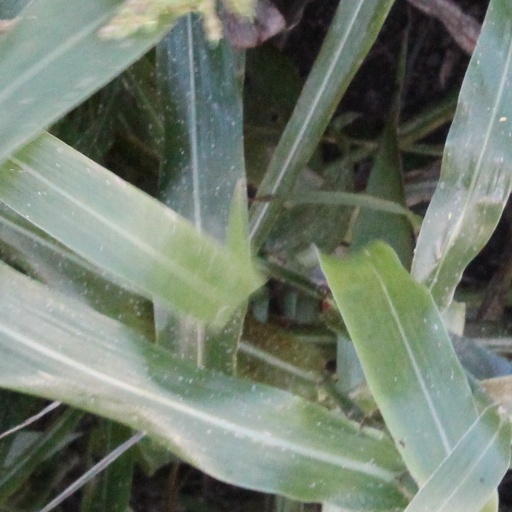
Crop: sorghum